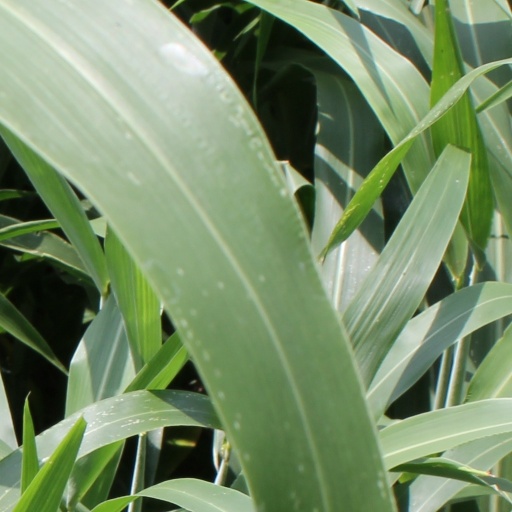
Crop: sorghum